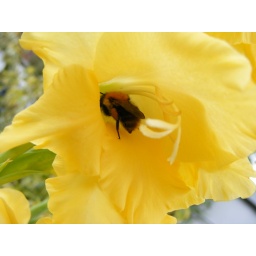
bee in large yellow flower